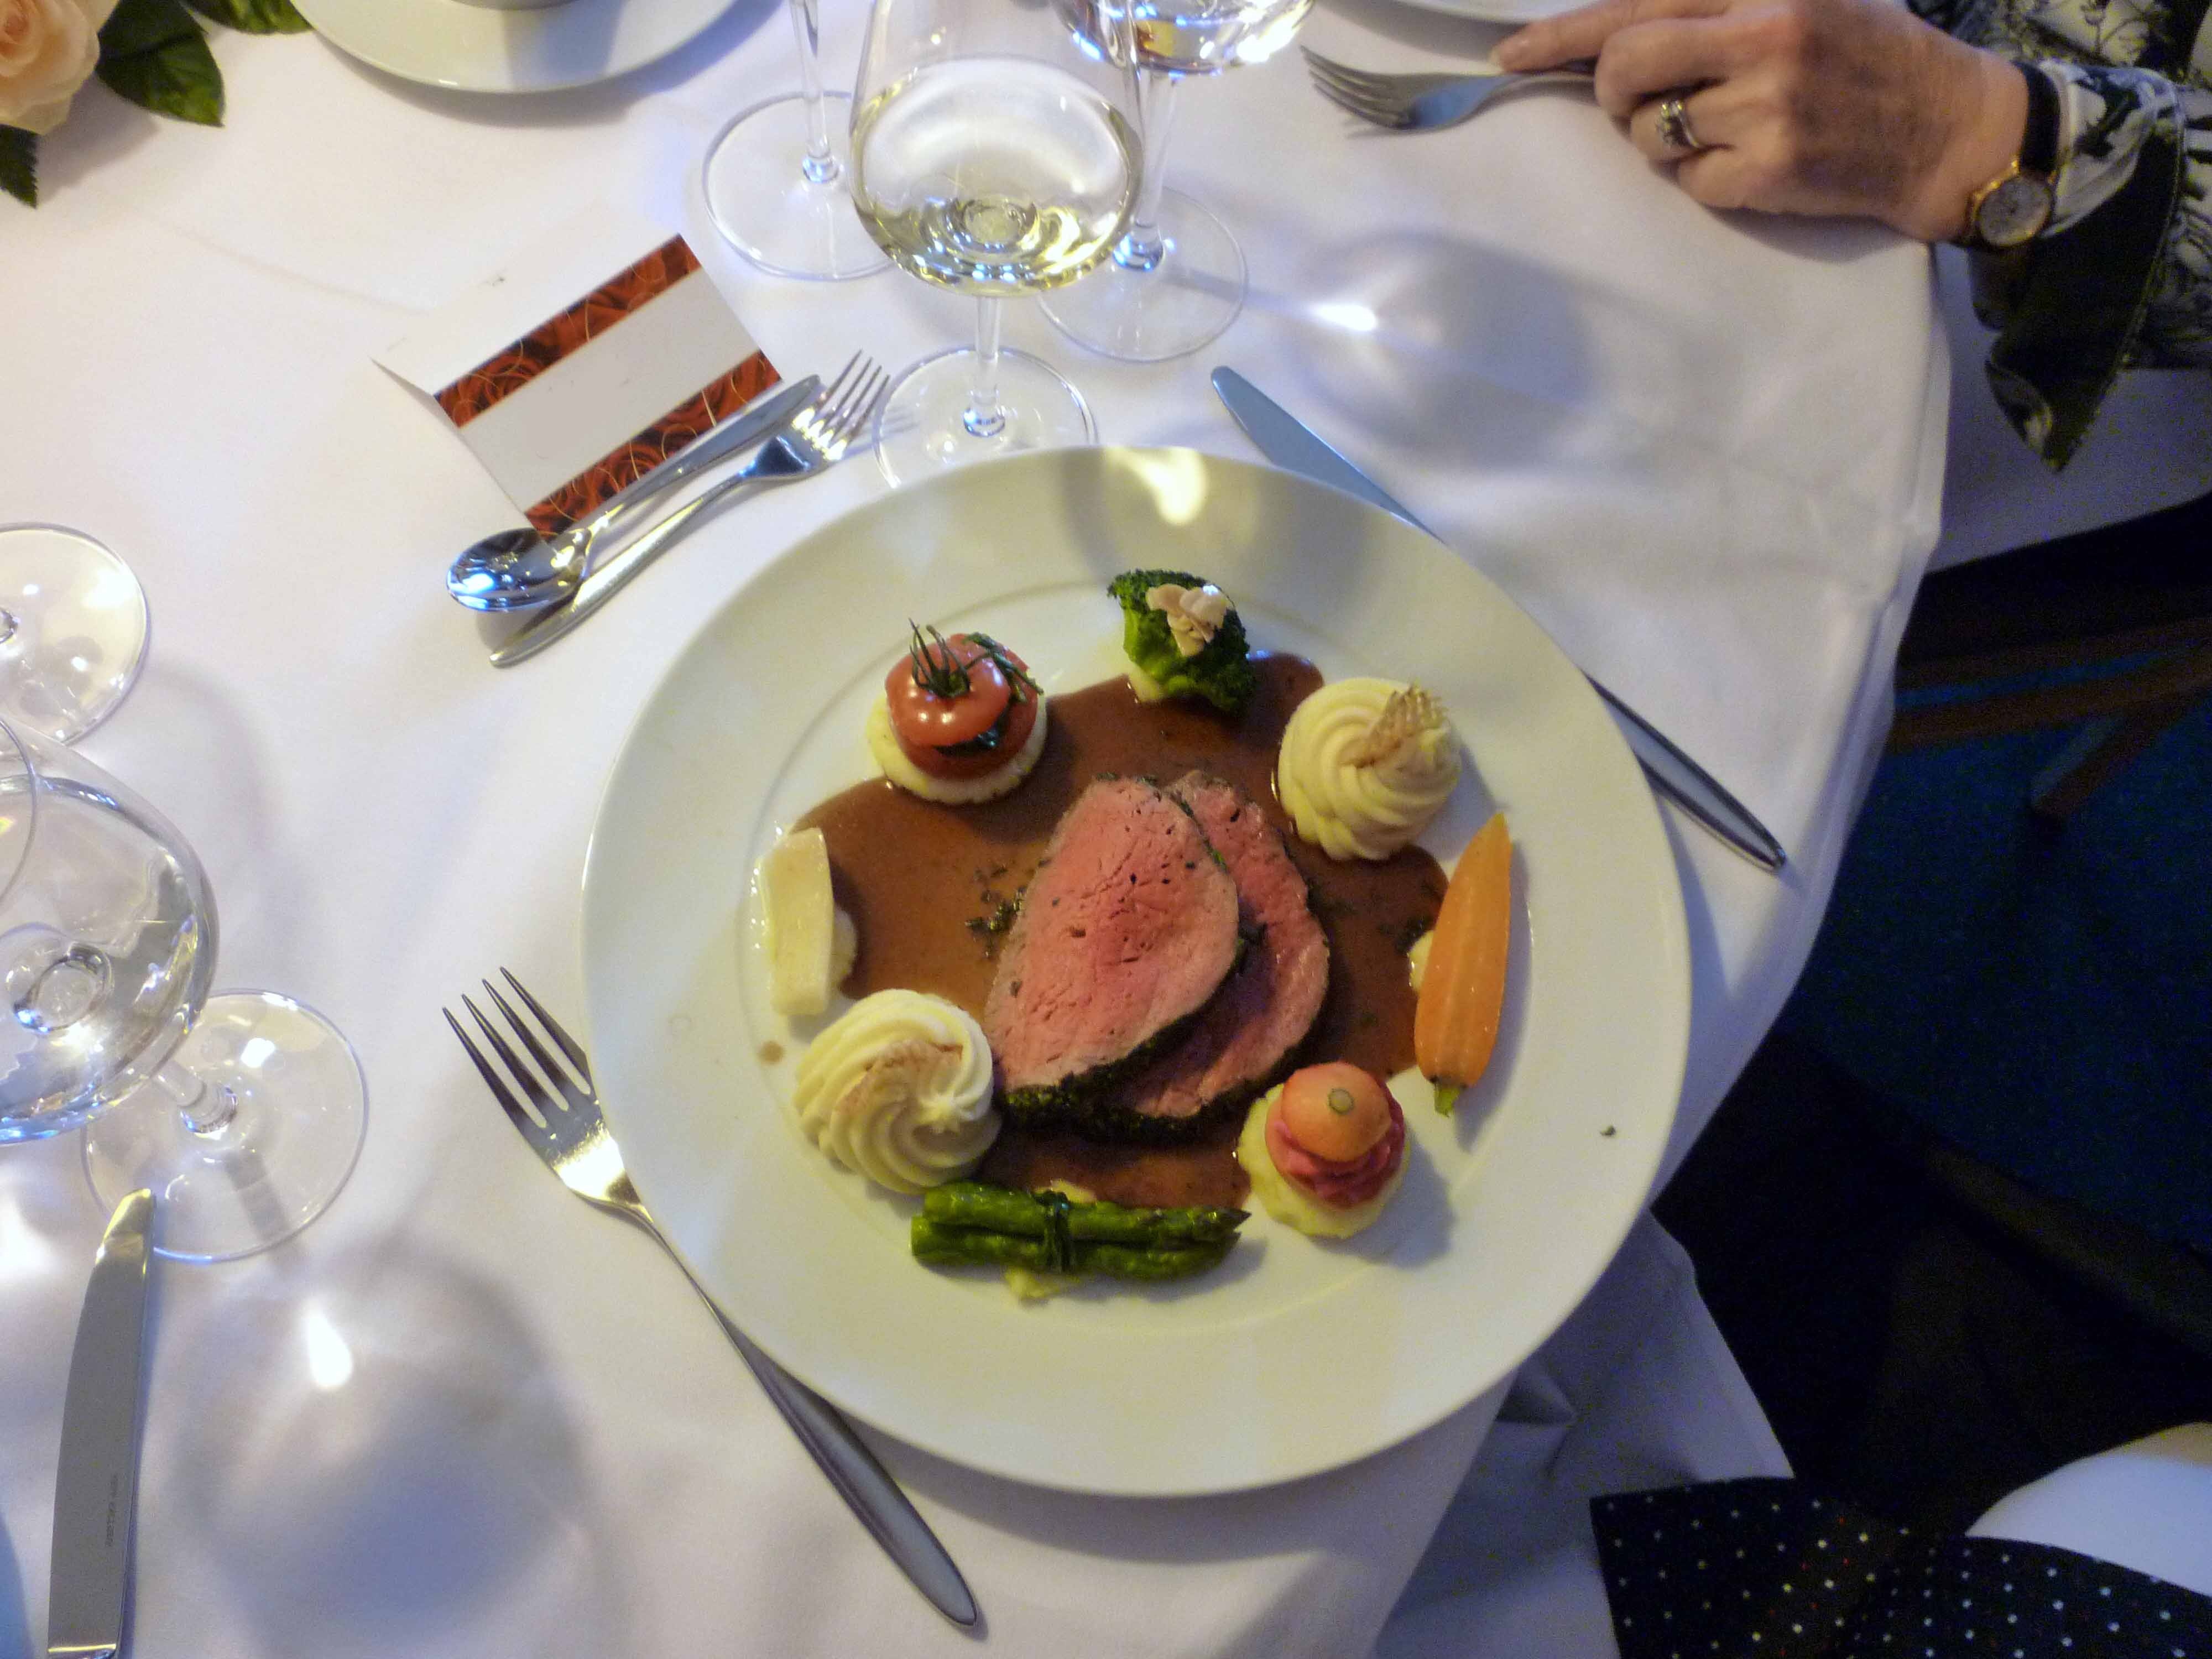
restaurant, dish, meal, food, menu, breakfast, healthy, eat, lunch, cook, vegetables, dinner, asparagus, gastronomy, bundle, supper, brunch, gedeckter table, tenderloin, sense, green asparagus, asparagus tips, culinary art, ox loin, black angus, stuffed vegetables, parsley potatoes, low energy cooking process